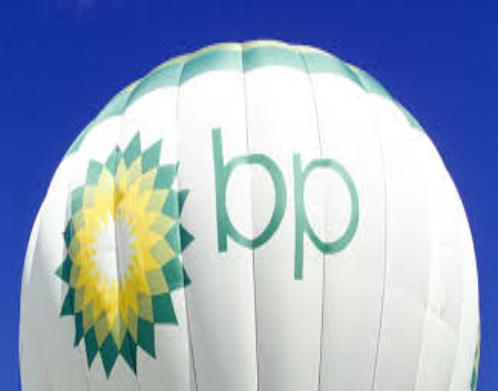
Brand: BP
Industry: Others